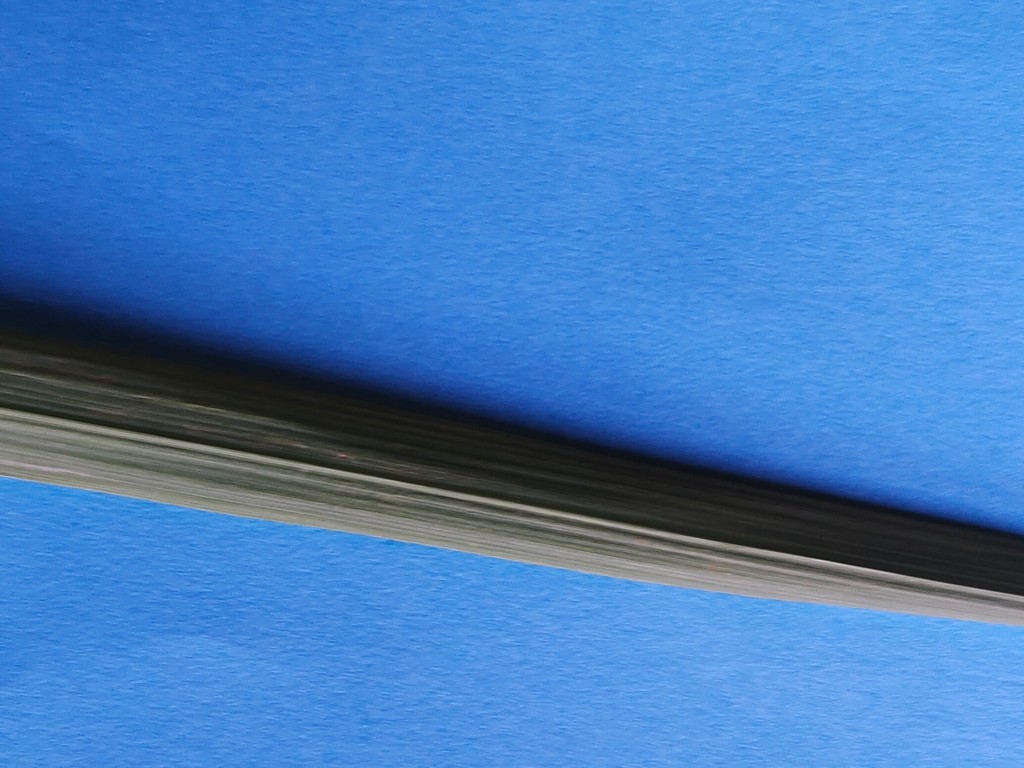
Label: Healthy